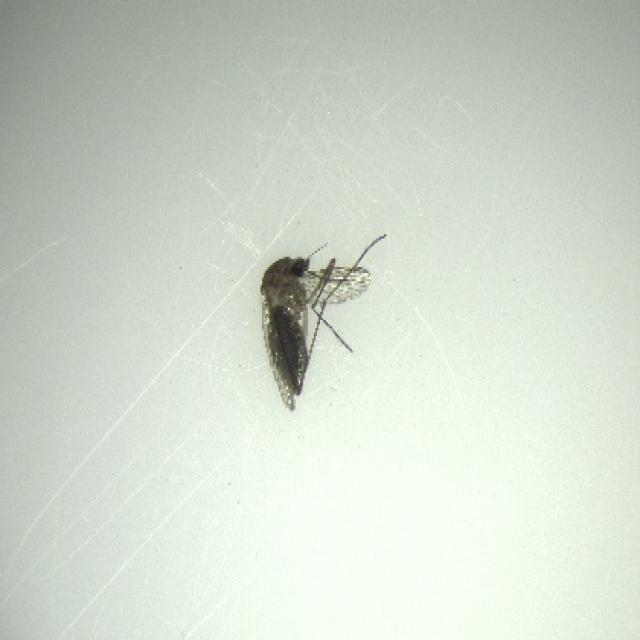
Species: culex_tritaeniorhynchus